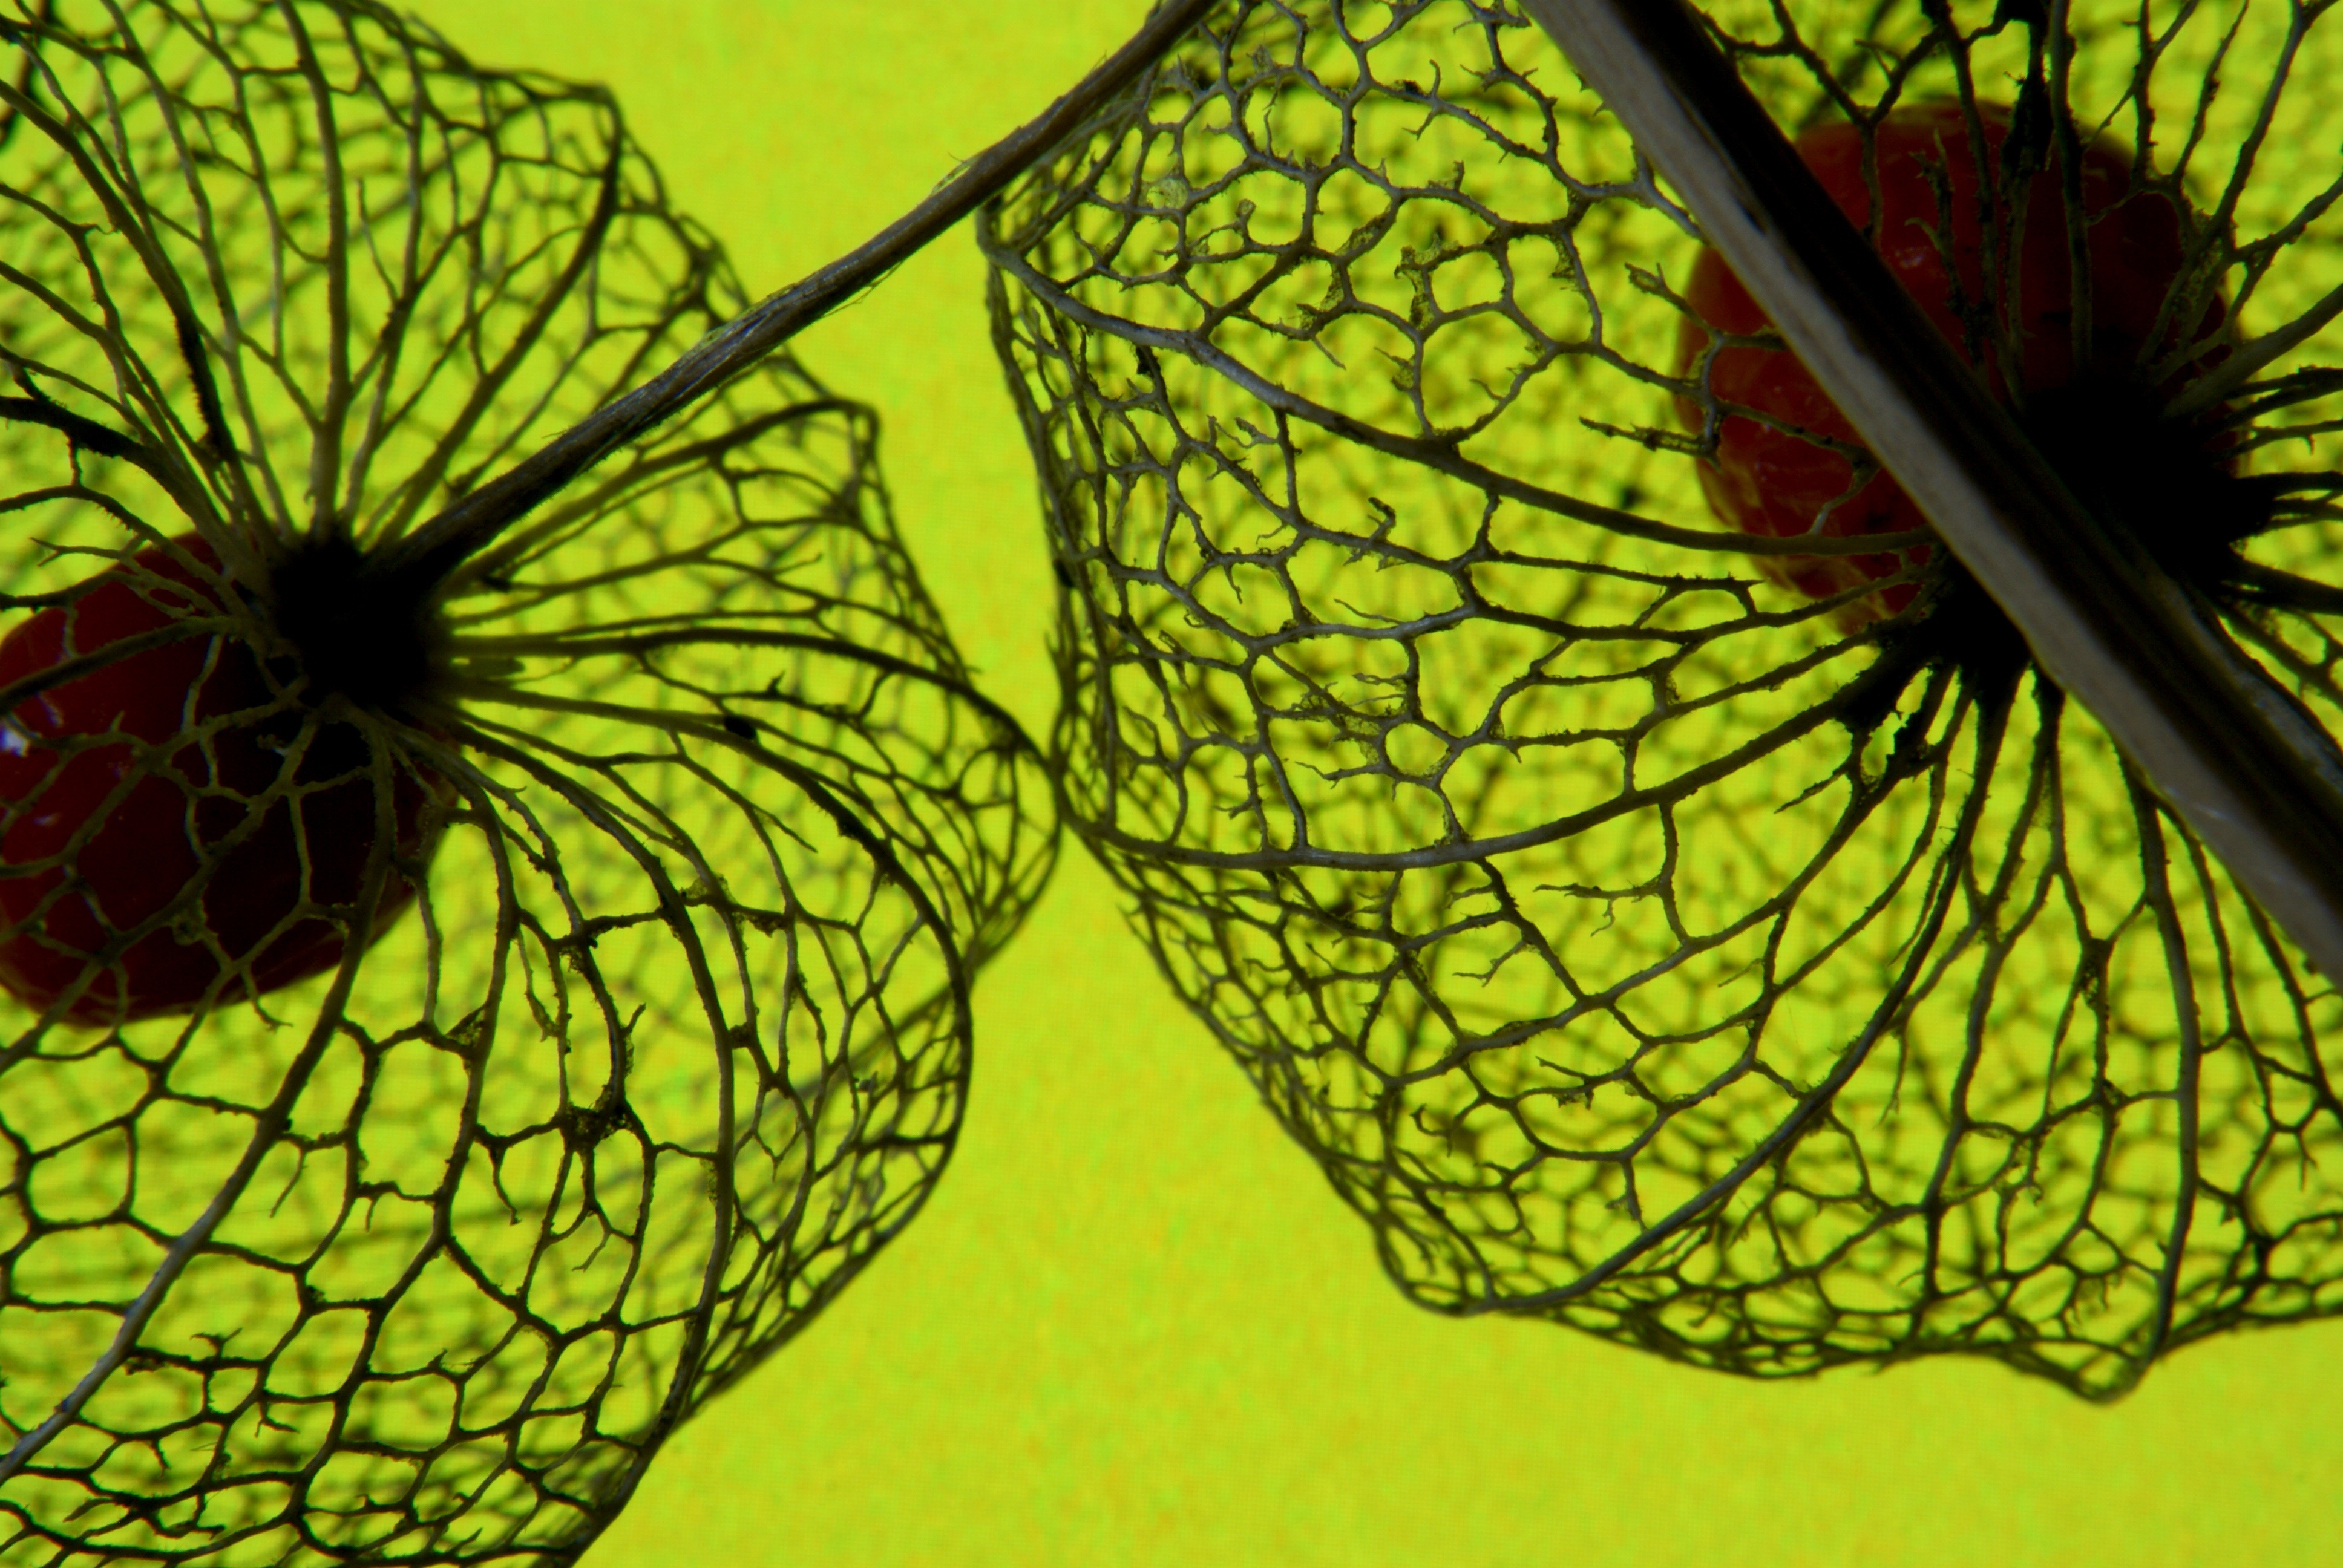
branch, plant, fruit, leaf, fall, flower, pattern, green, produce, macro, lace, botany, flora, circle, chinese lantern, symmetry, toxic, flowering plant, plant stem, land plant, love in a cage, japanese lantern